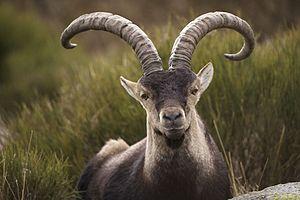
La grotte du Noisetier ou grotte de Peyrère 1 ou grotte de Serrat de la Toue se trouve sur la commune française de Fréchet-Aure, à un peu moins de trois kilomètres au nord d’Arreau, dans le département des Hautes-Pyrénées, en région Occitanie.